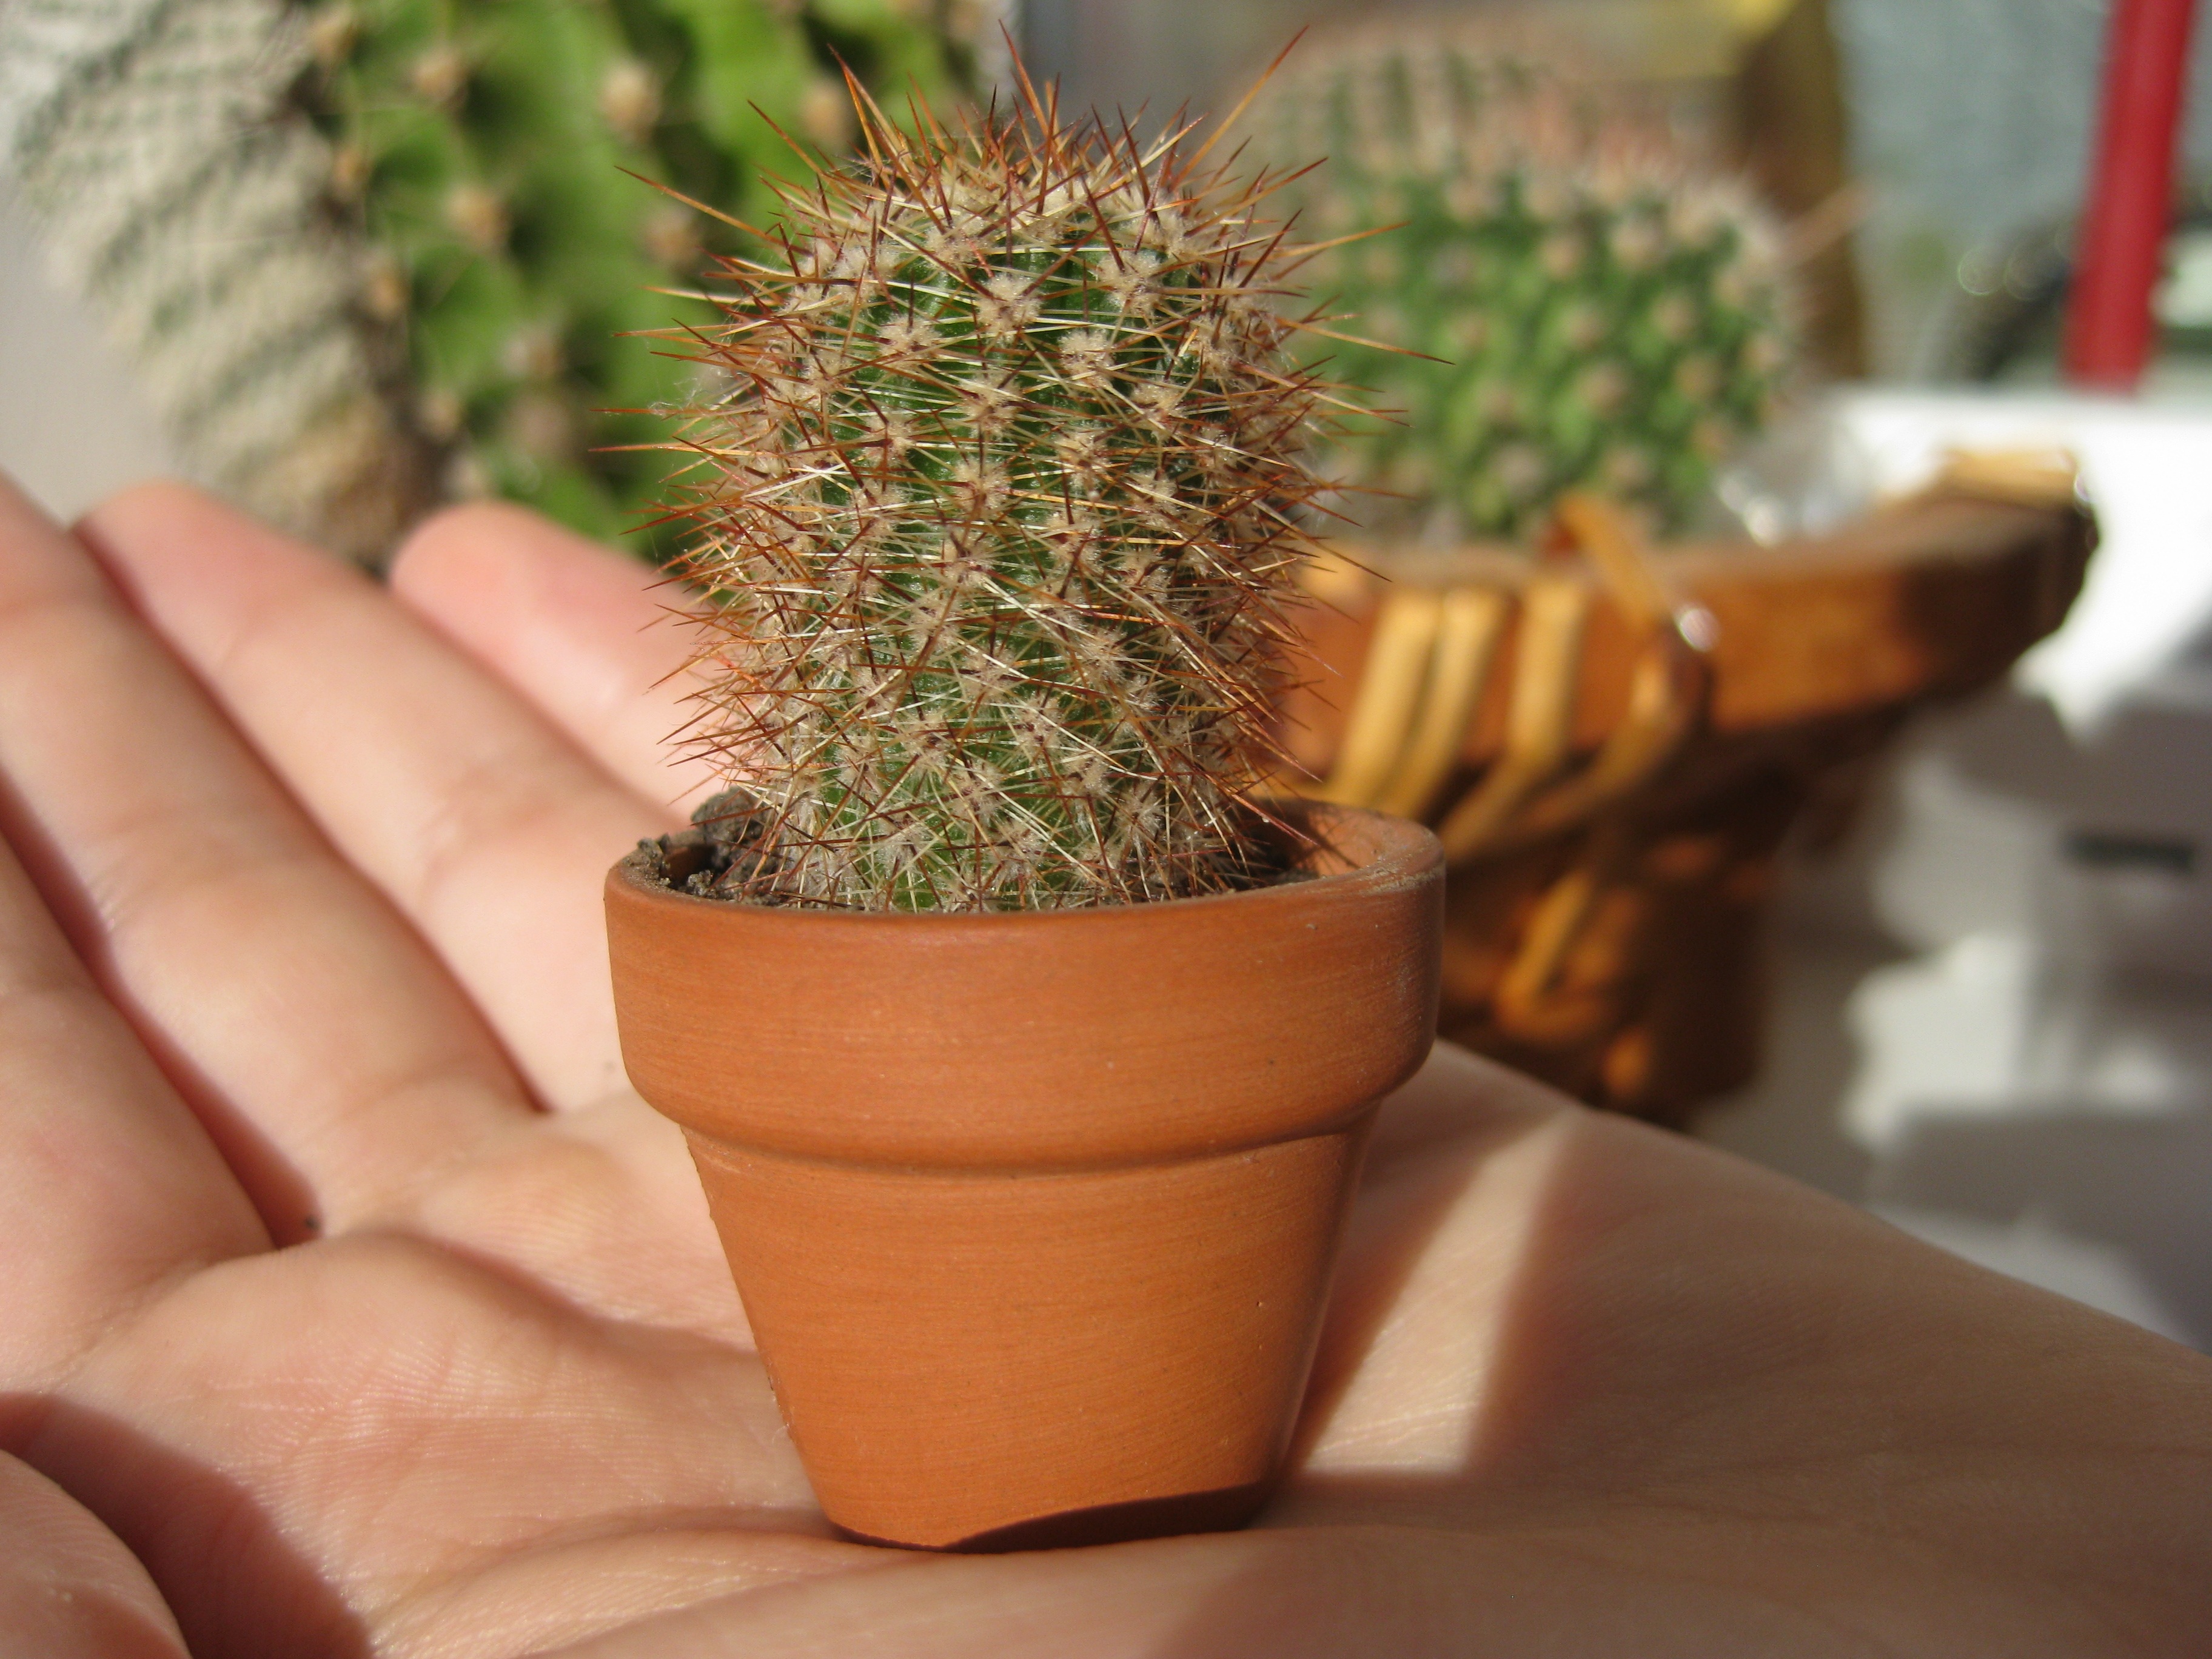
cactus, plant, flower, palm, little, flowering plant, land plant, hedgehog cactus